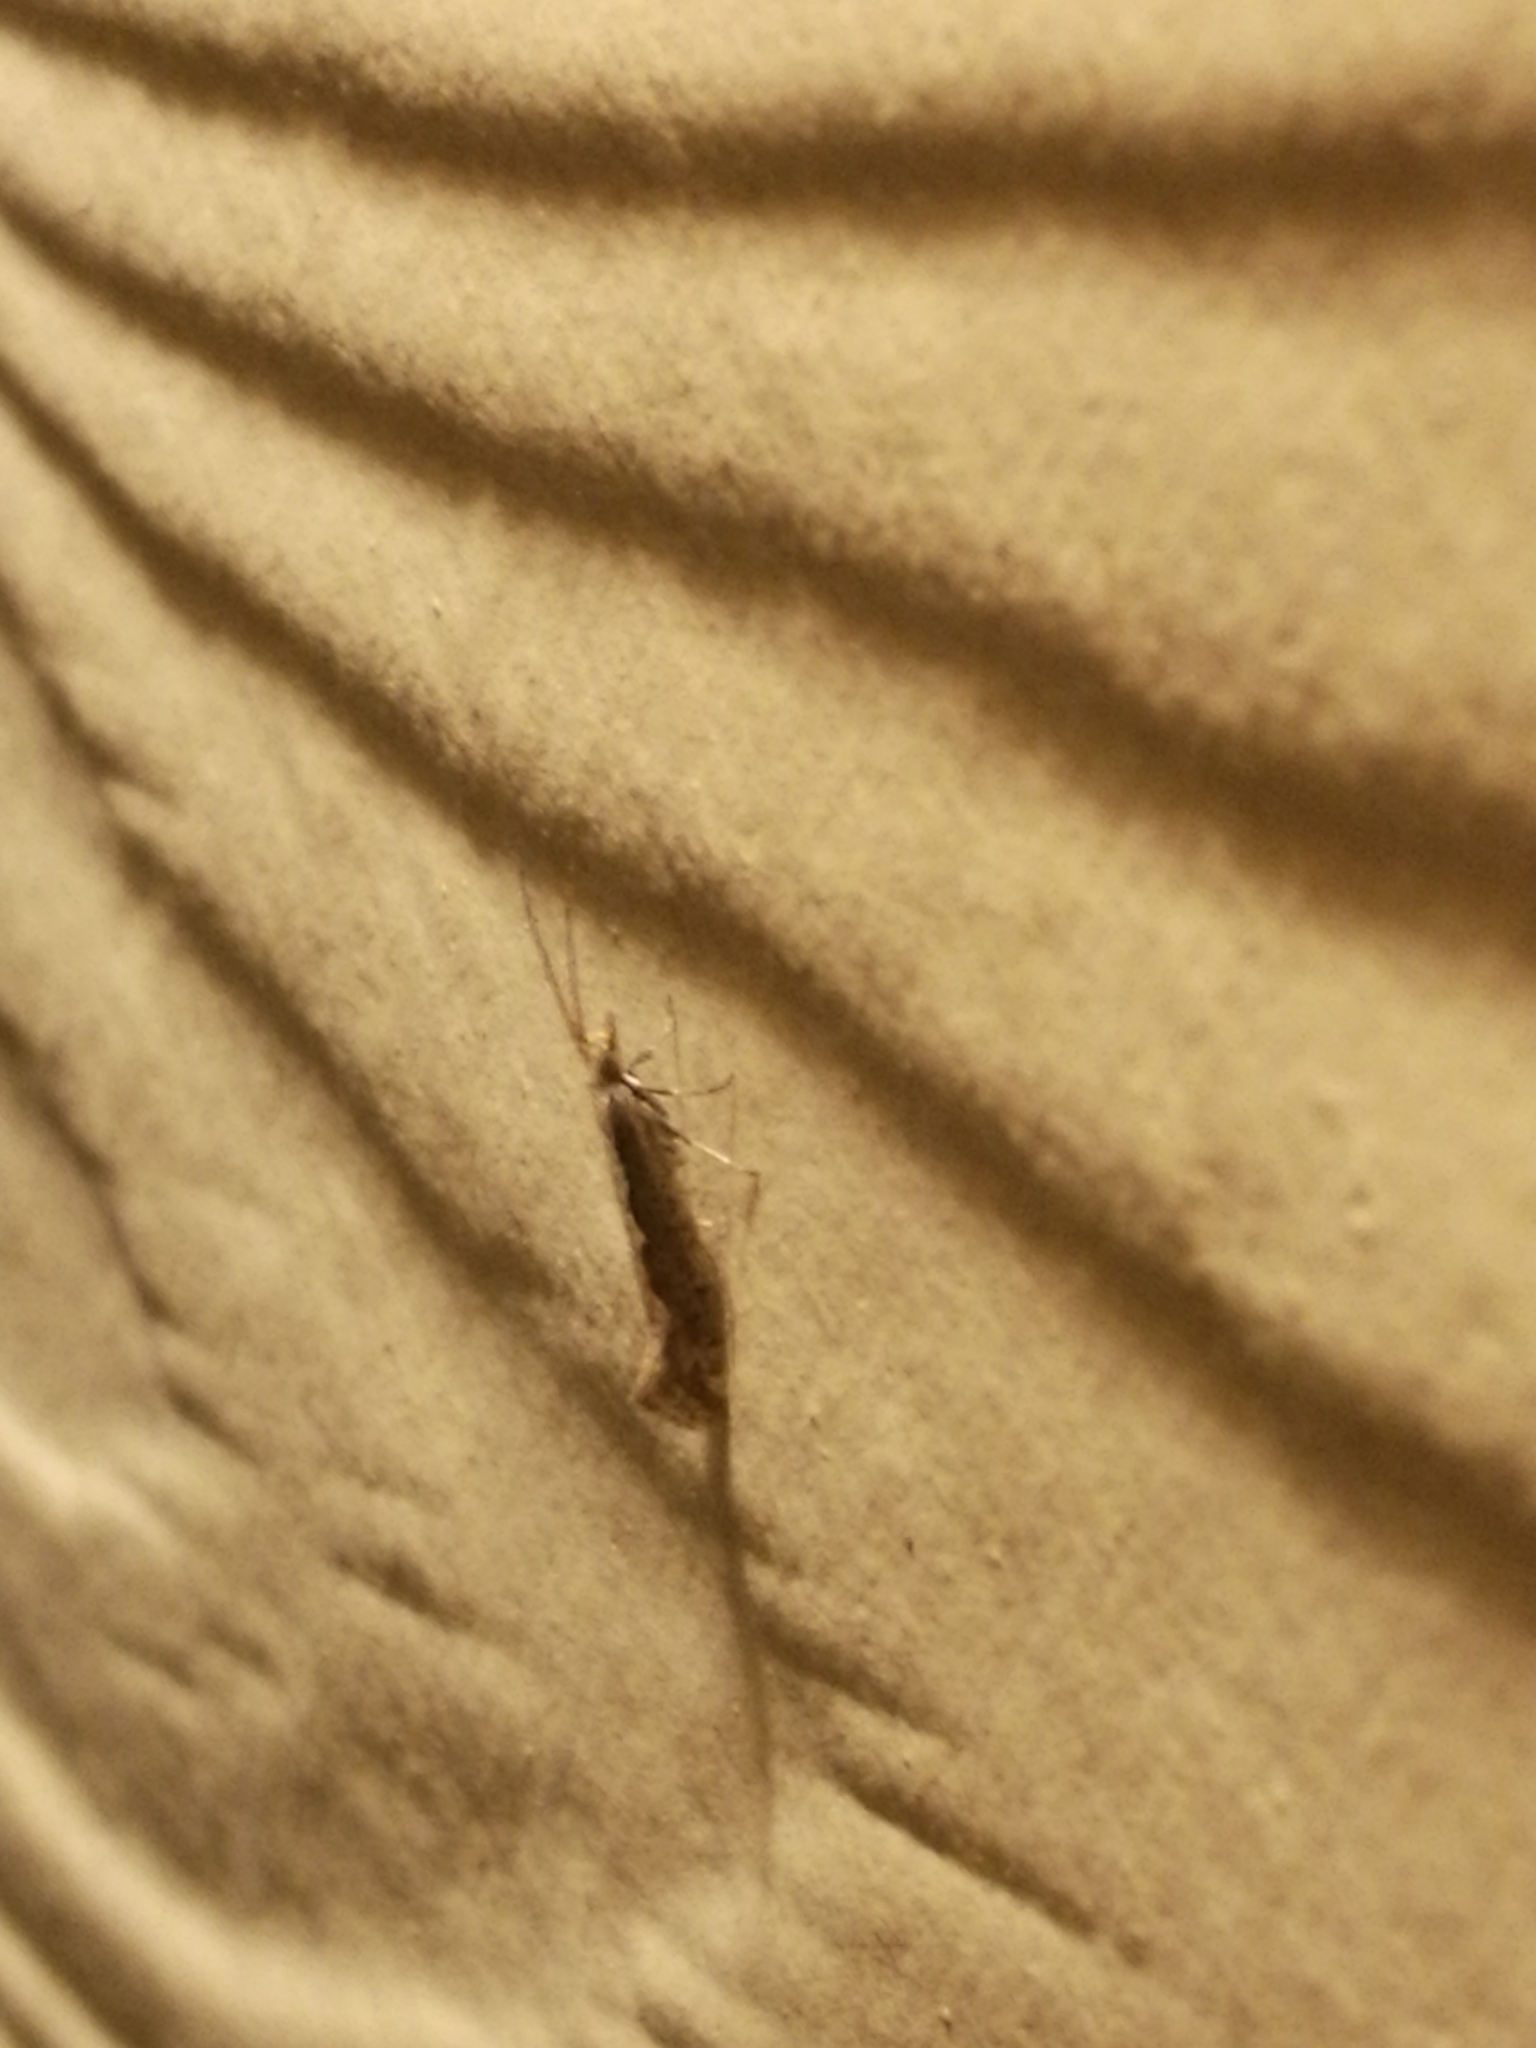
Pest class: diamondback_moth